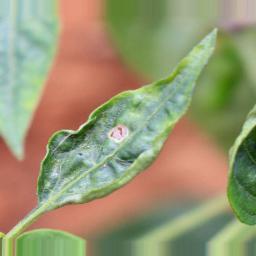
Label: mites_and_trips